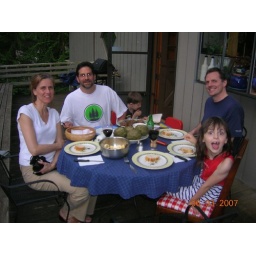
Catherine, Steve (the next door neighboor), Lincoln reading a book in the background, Paul and Genevieve being a goofball